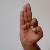
The image shows a hand gesture representing the letter 'F' in Indian Sign Language.